Ikaushi Station

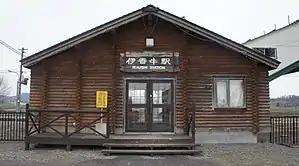
JR Sekihoku-Main-Line Ikaushi Station building

is a railway station in Tōma, Kamikawa, Hokkaidō Prefecture, Japan. Its station number is A37.